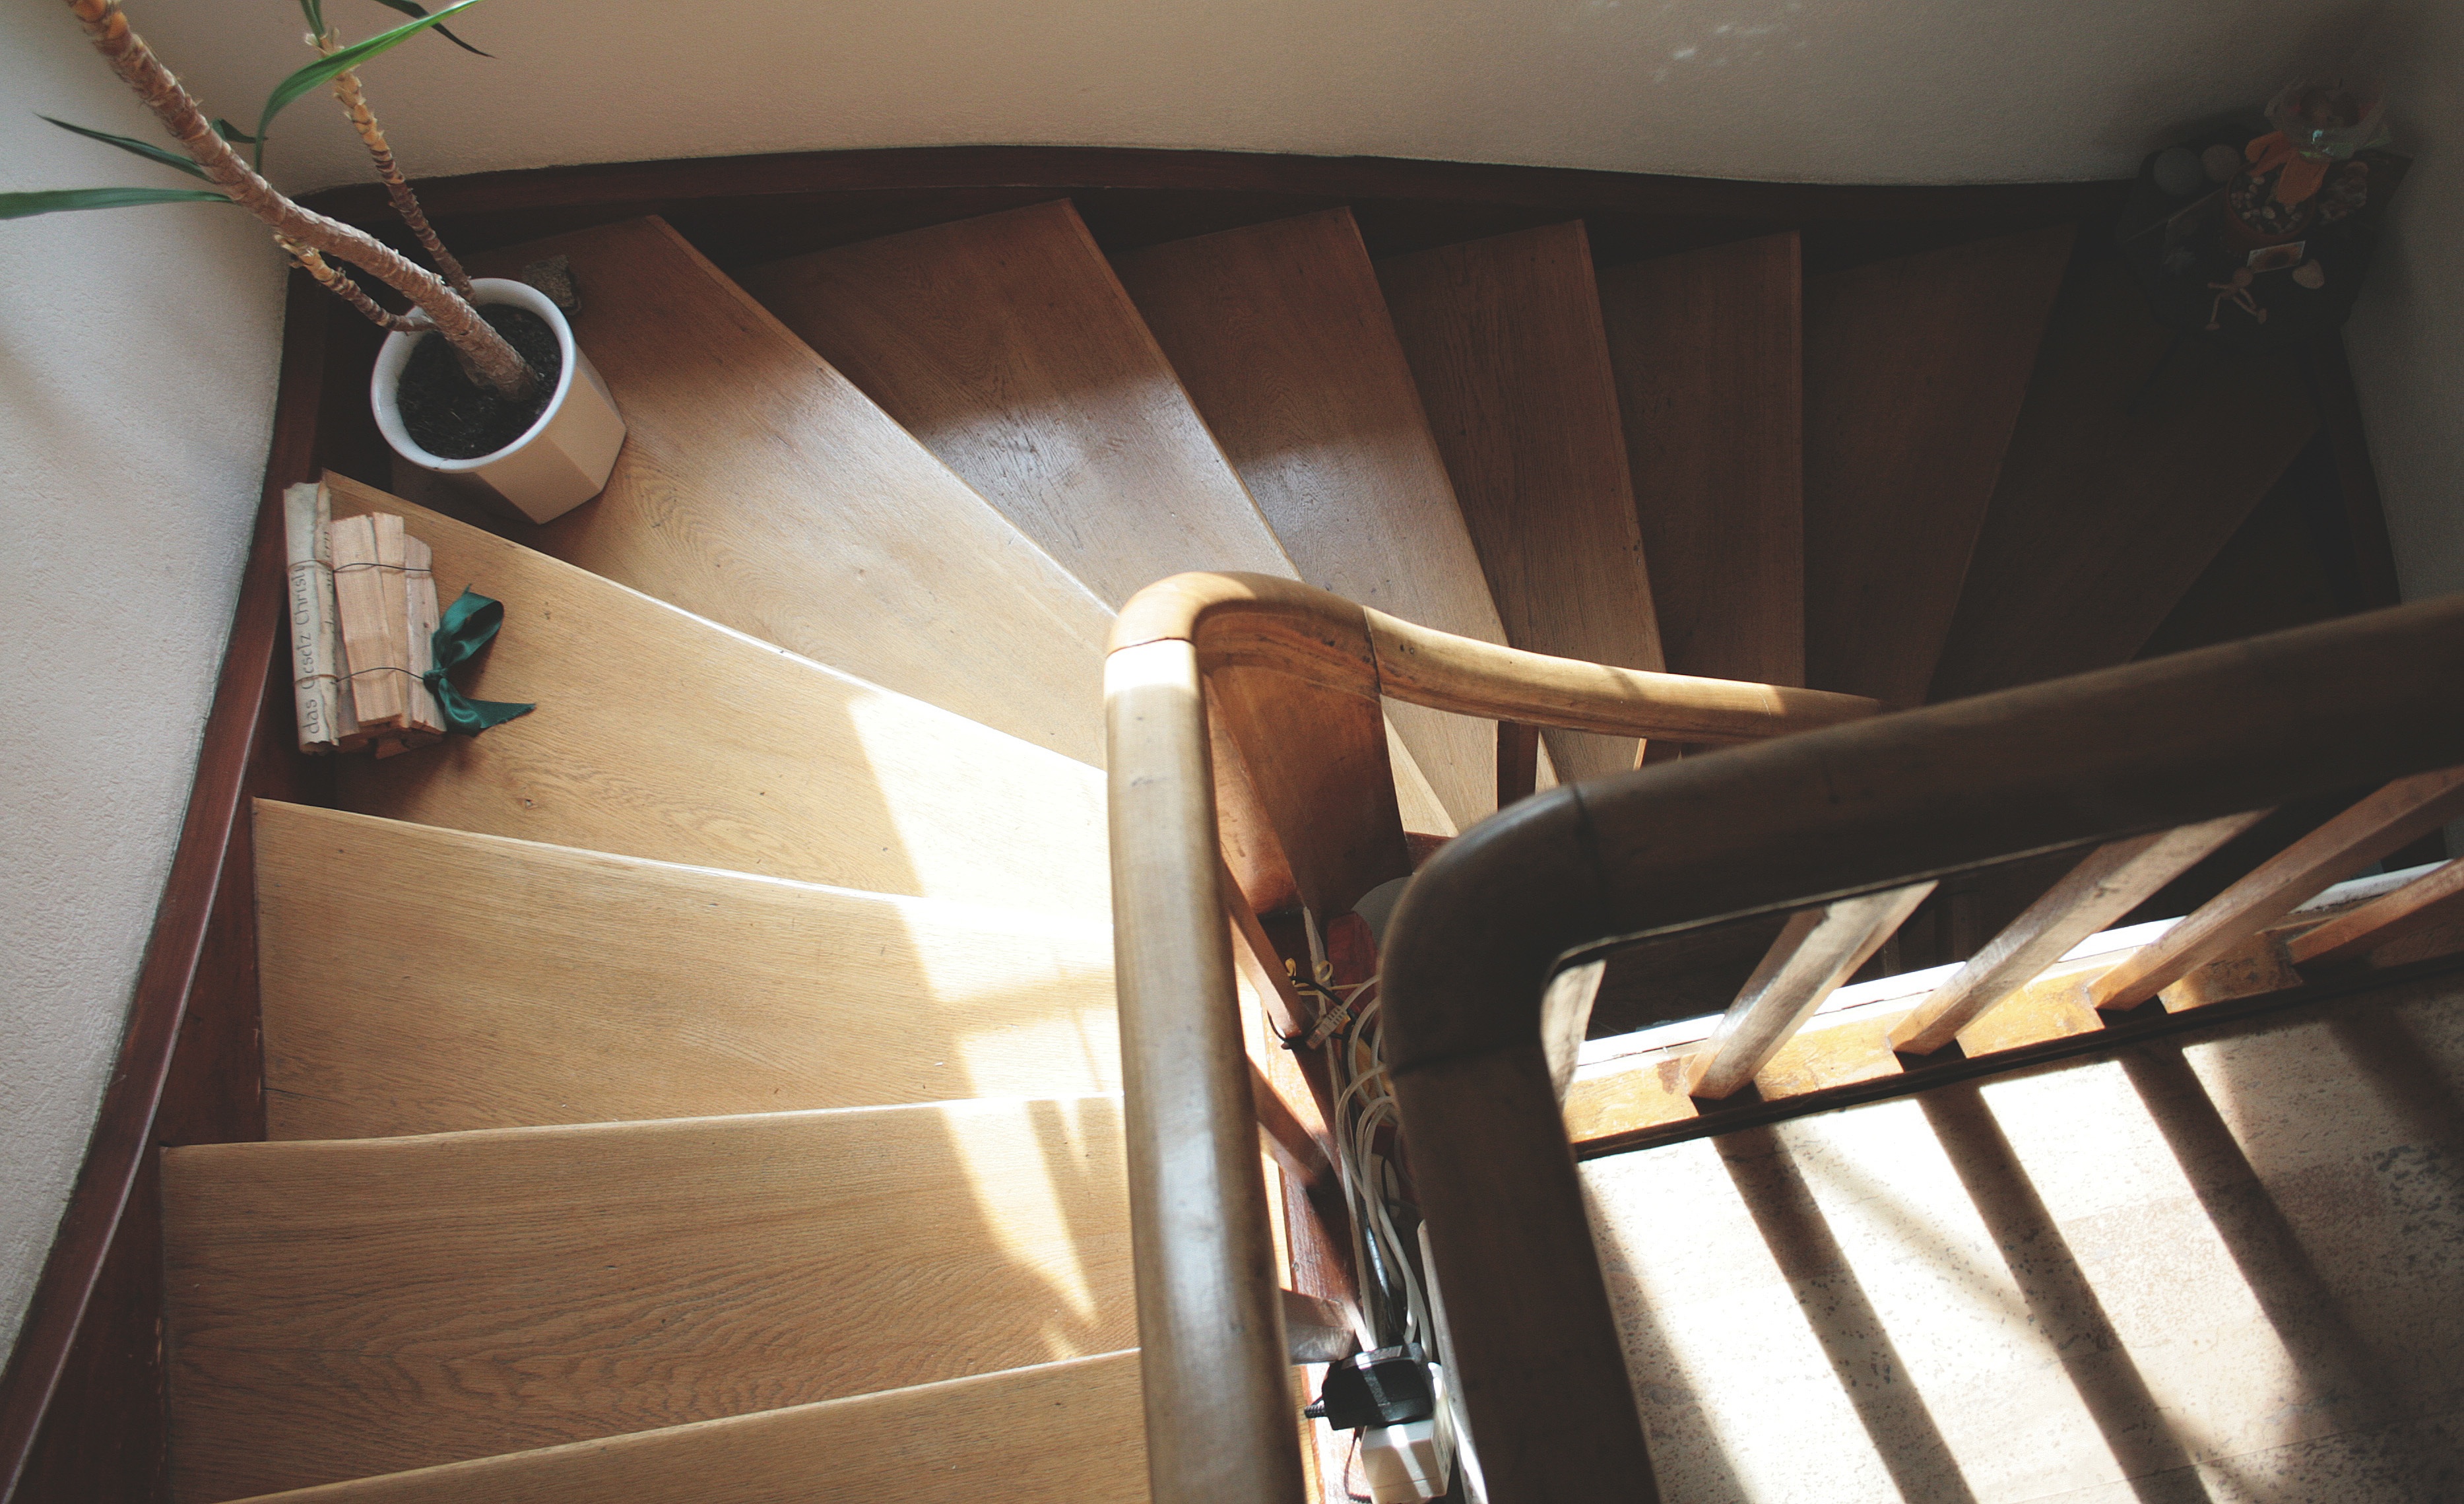
wood, house, ceiling, room, attic, interior design, handrail, design, stairs